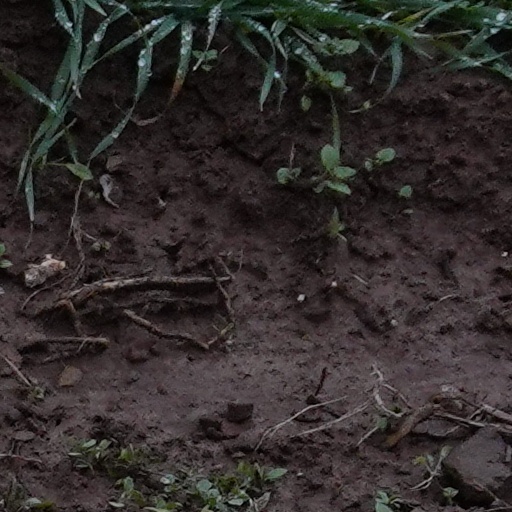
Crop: wheat